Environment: real
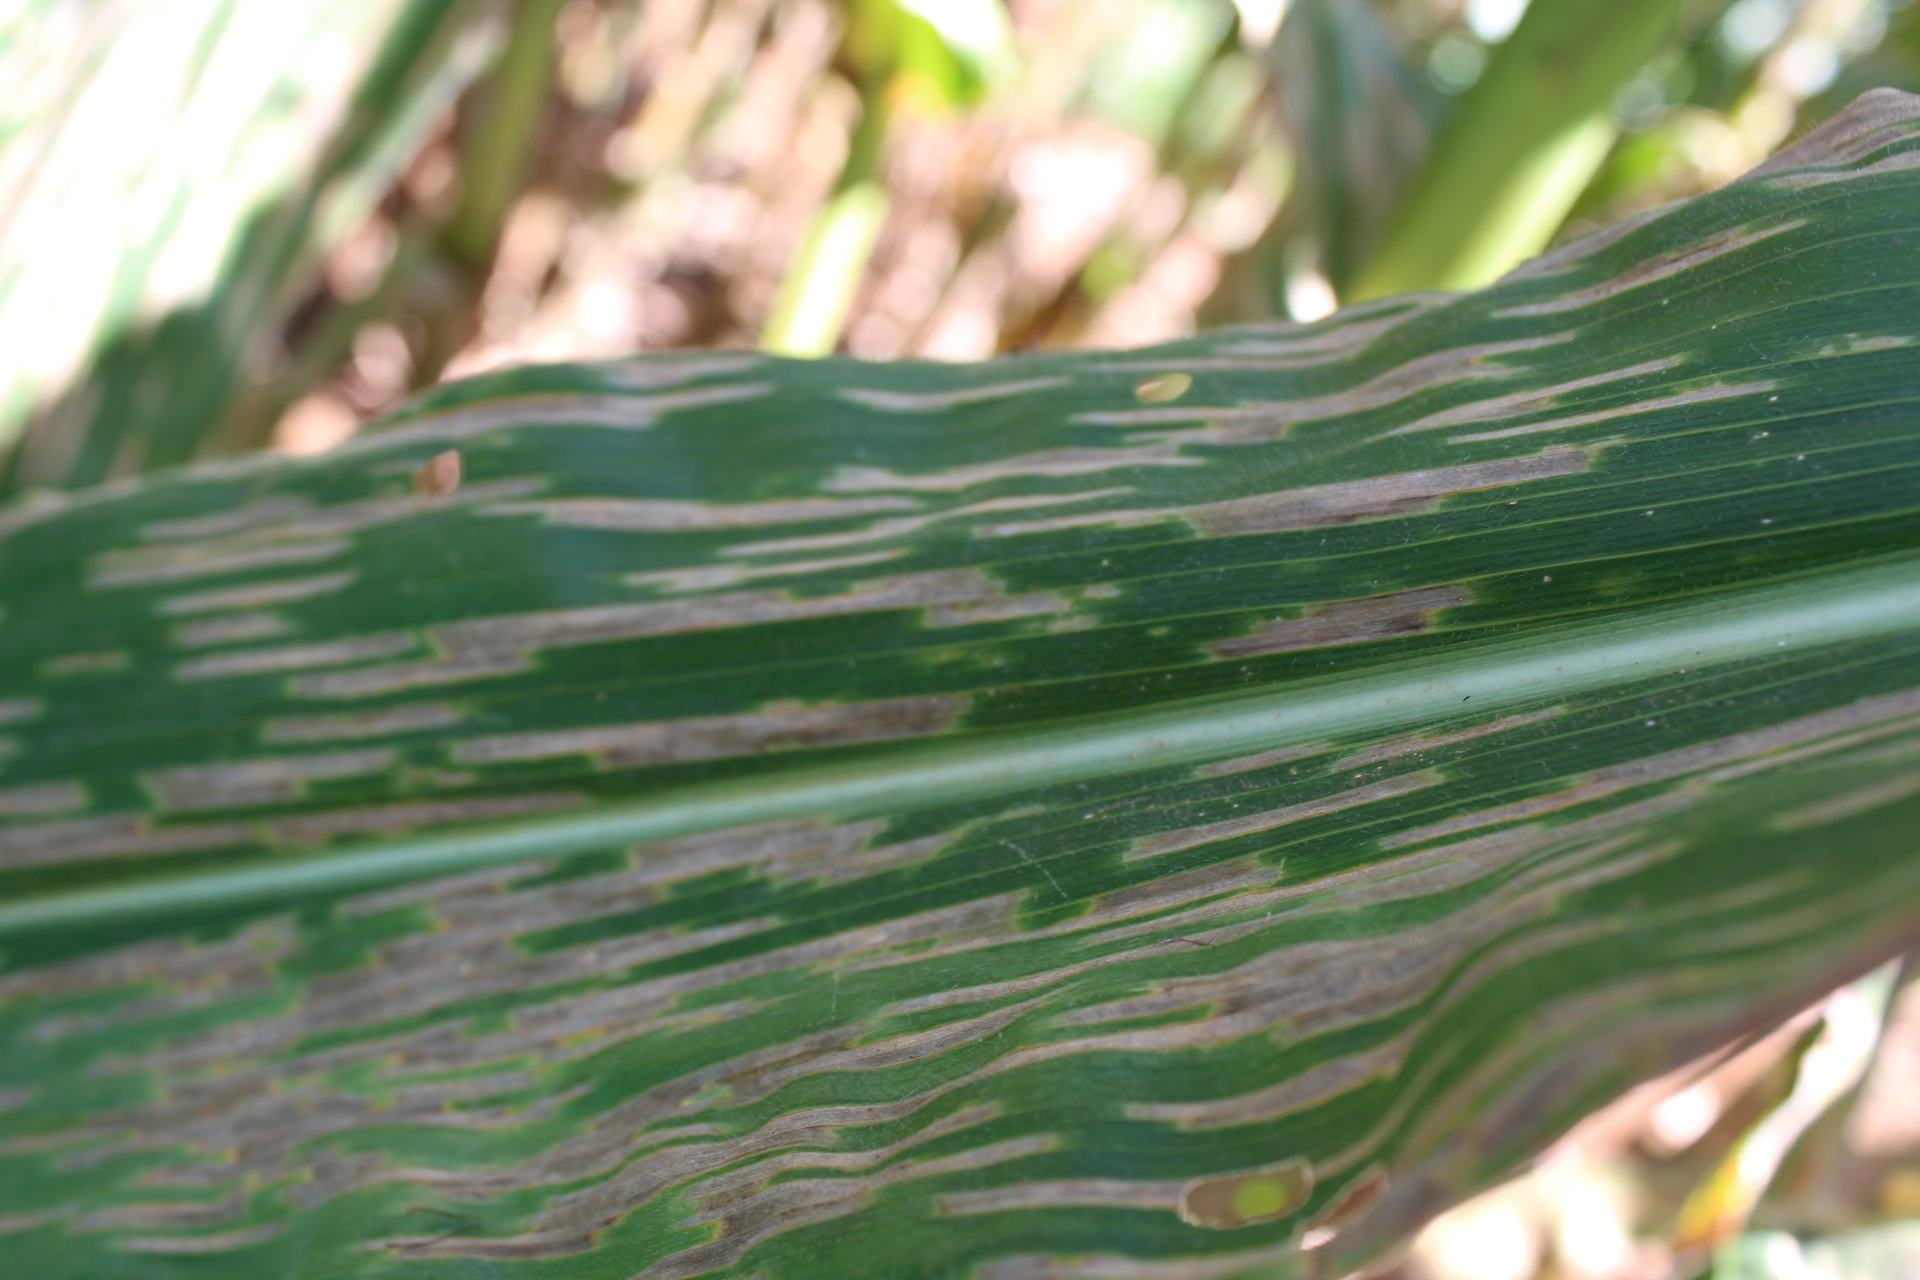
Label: gray_leaf_spot